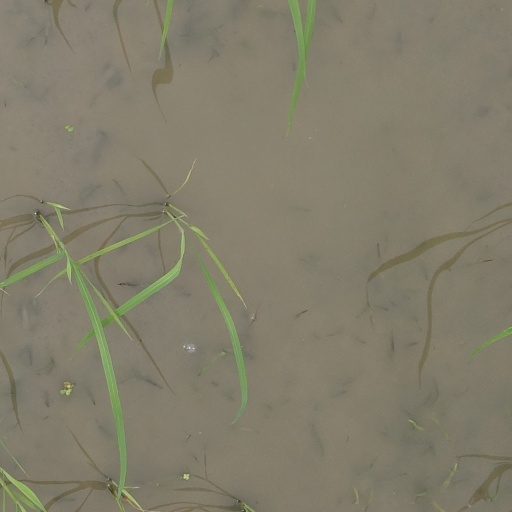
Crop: rice